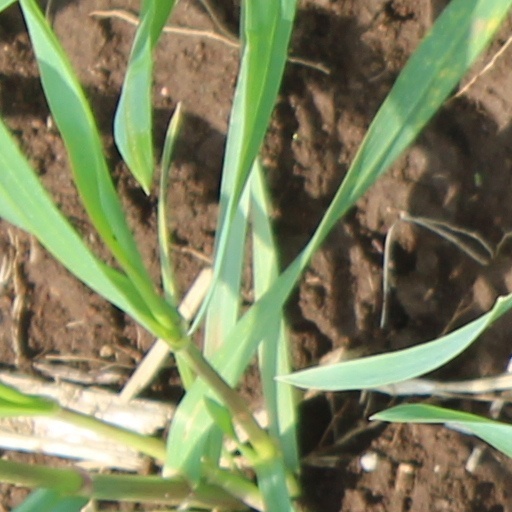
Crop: wheat